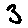
Label: 3